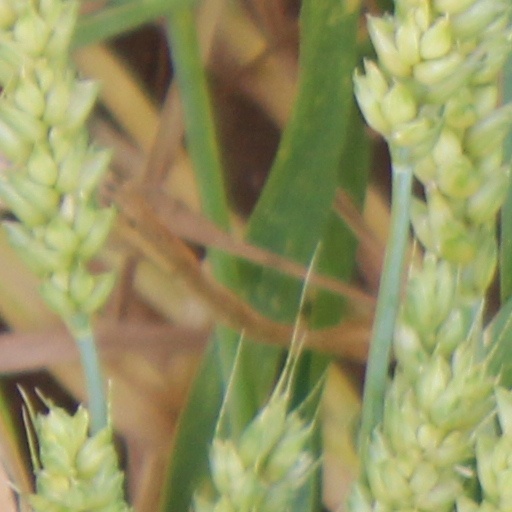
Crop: wheat